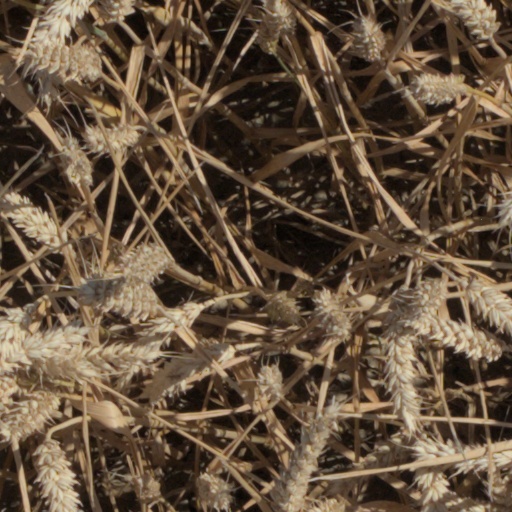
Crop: wheat